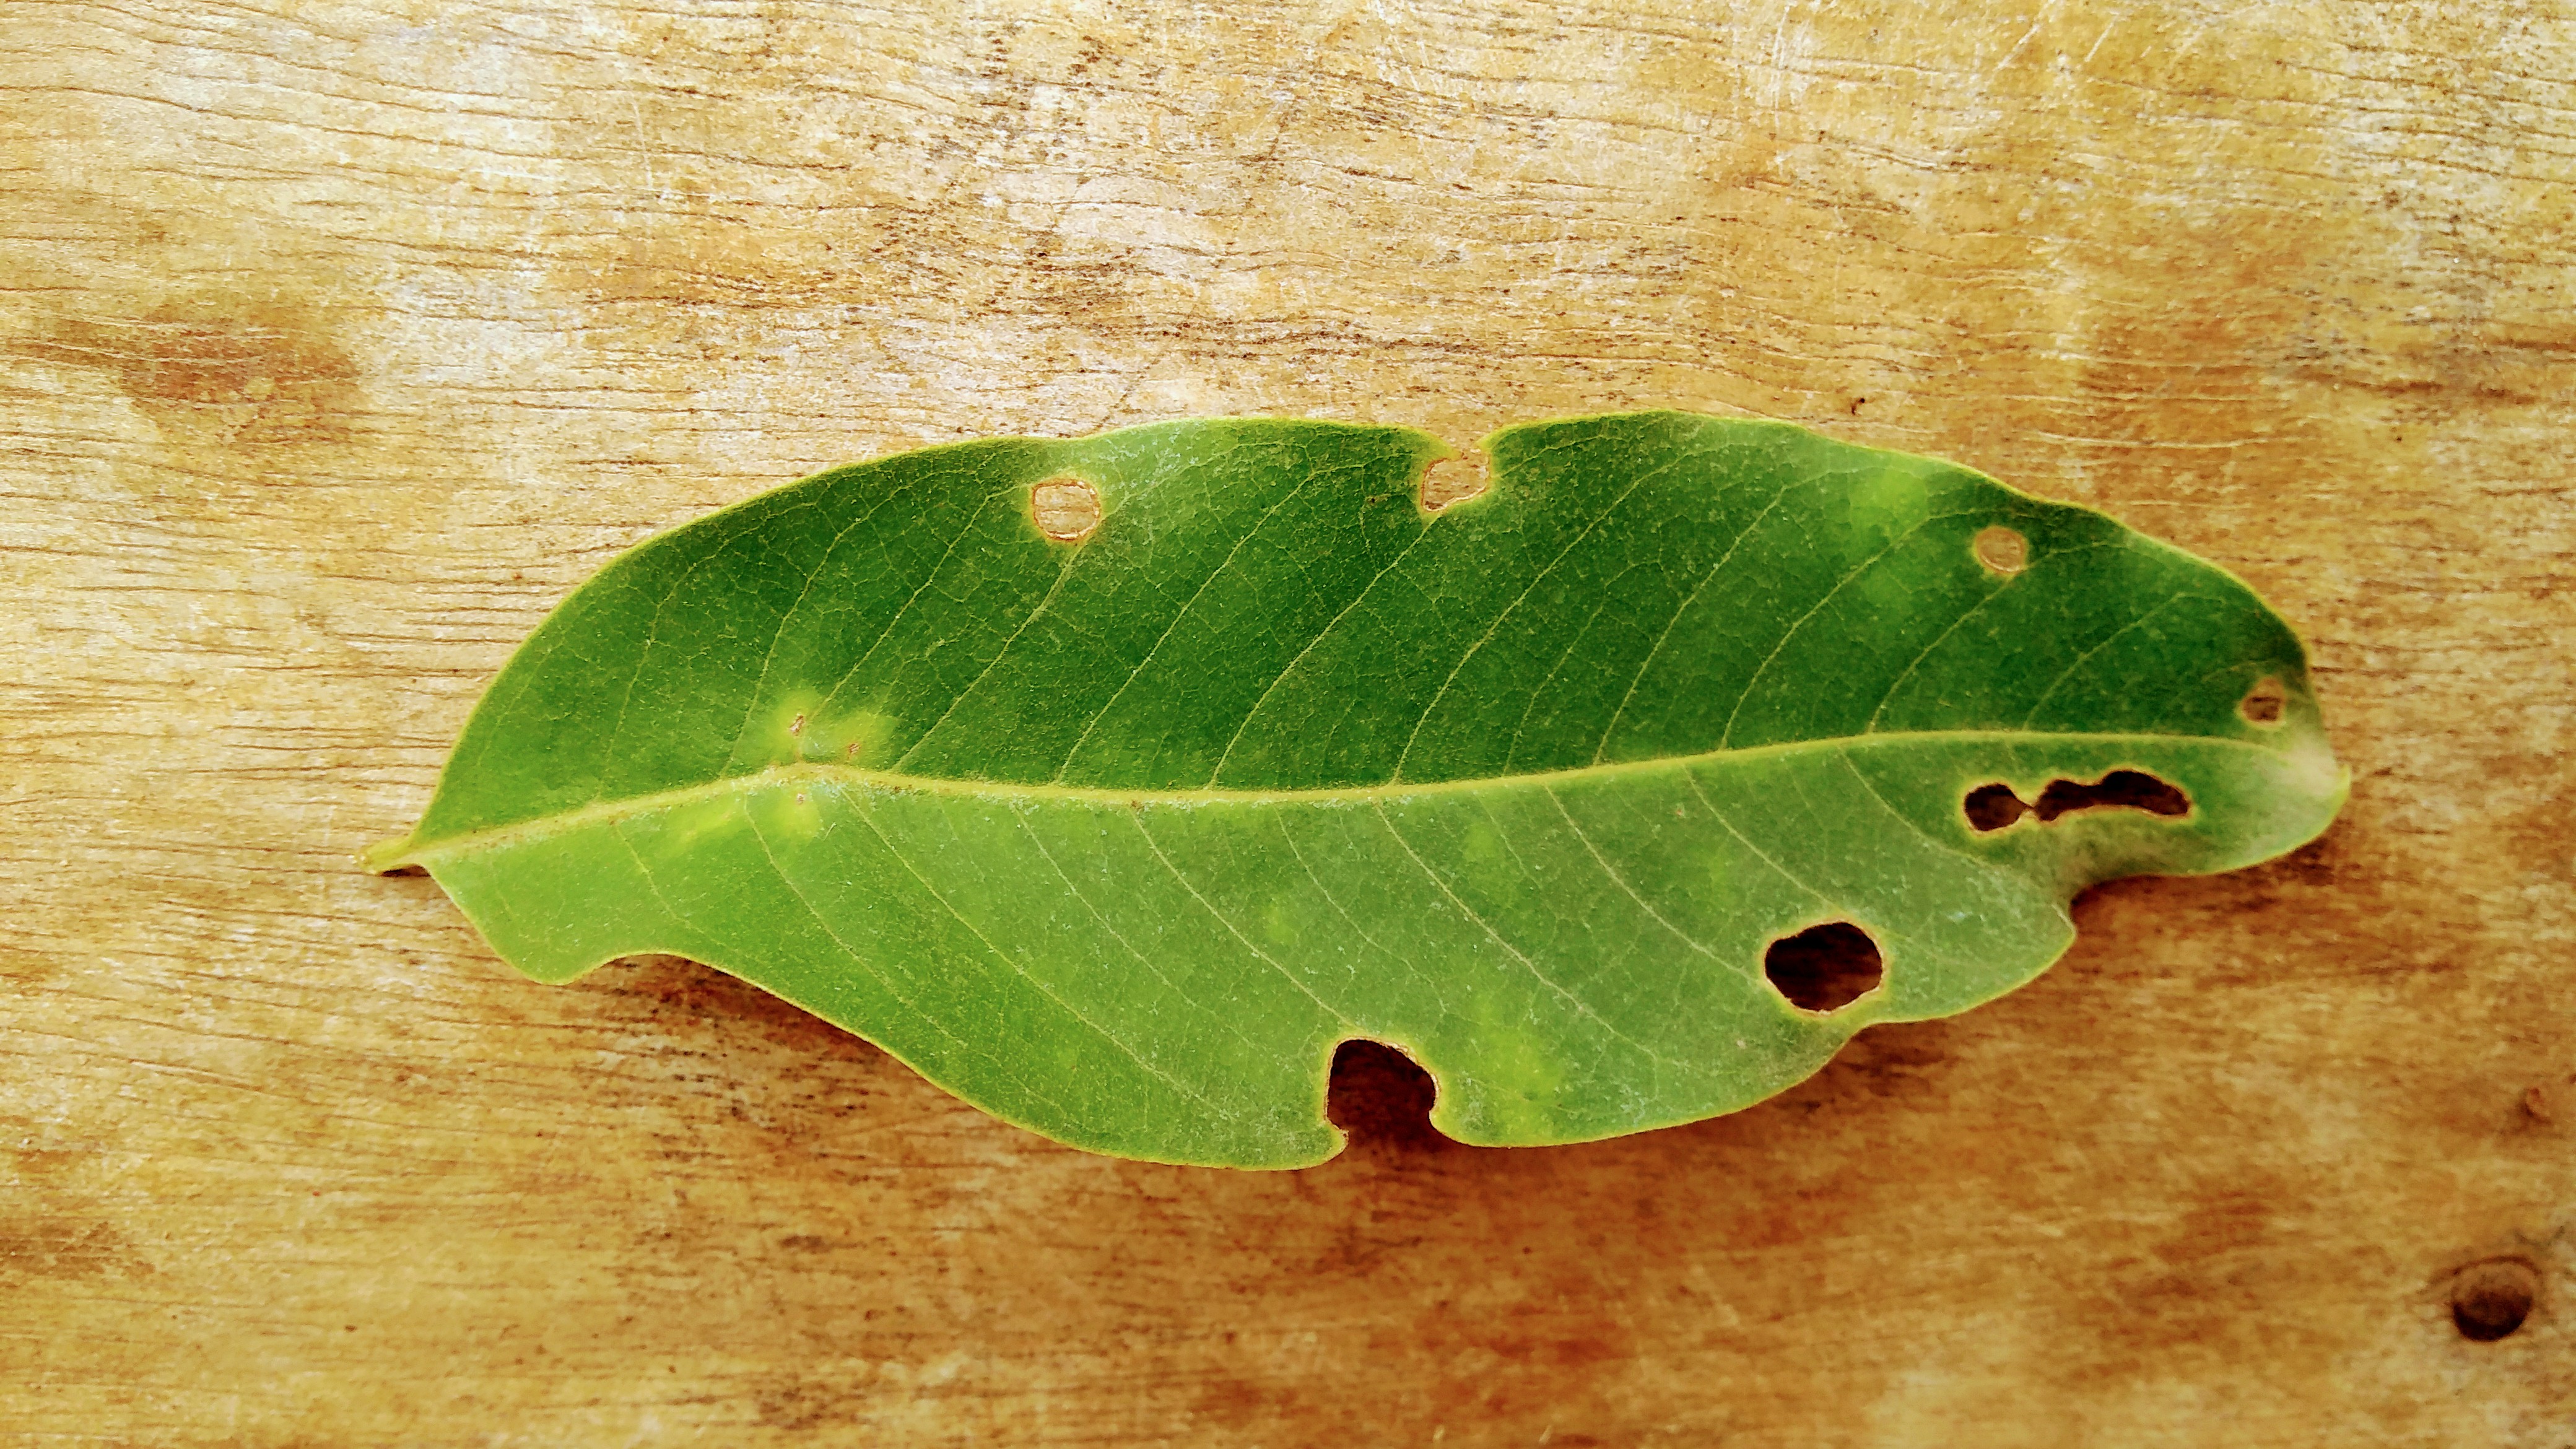
Plant: Sampige